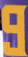
Number: 9